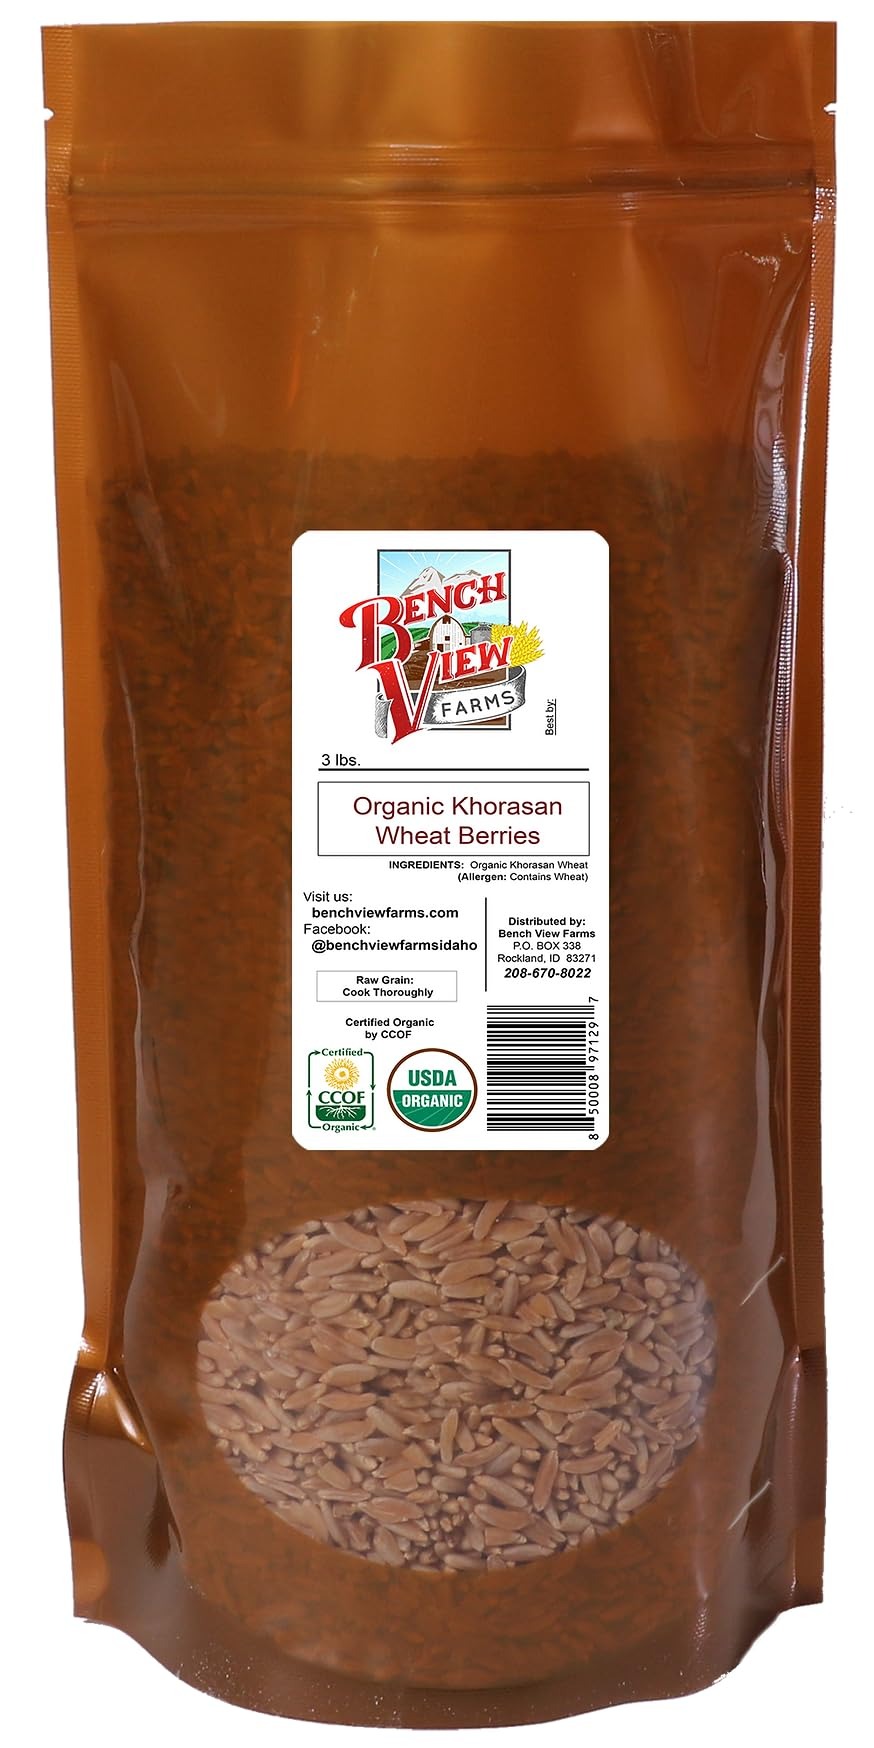
Item Name: Organic Khorasan Wheat Berries - 3lbs
Bullet Point 1: Grown in the U.S.A. by 5th generation family farmers.
Bullet Point 2: Grown, packaged and sent out directly from our farm - no middle man.
Bullet Point 3: Certified U.S.D.A. Organic by C.C.O.F.
Bullet Point 4: 100% Organic Whole Grain Khorasan Wheat Berries. Non-G.M.O.
Bullet Point 5: Member of the Real Organic Project.
Product Description: 3 pounds of Organic Khorasan Wheat Berries. This Delicious tasting ancient grain is ready to grind into flour for baking or left whole to compliment your favorite meal.
Value: 48.0
Unit: Ounce

Price: 17.99